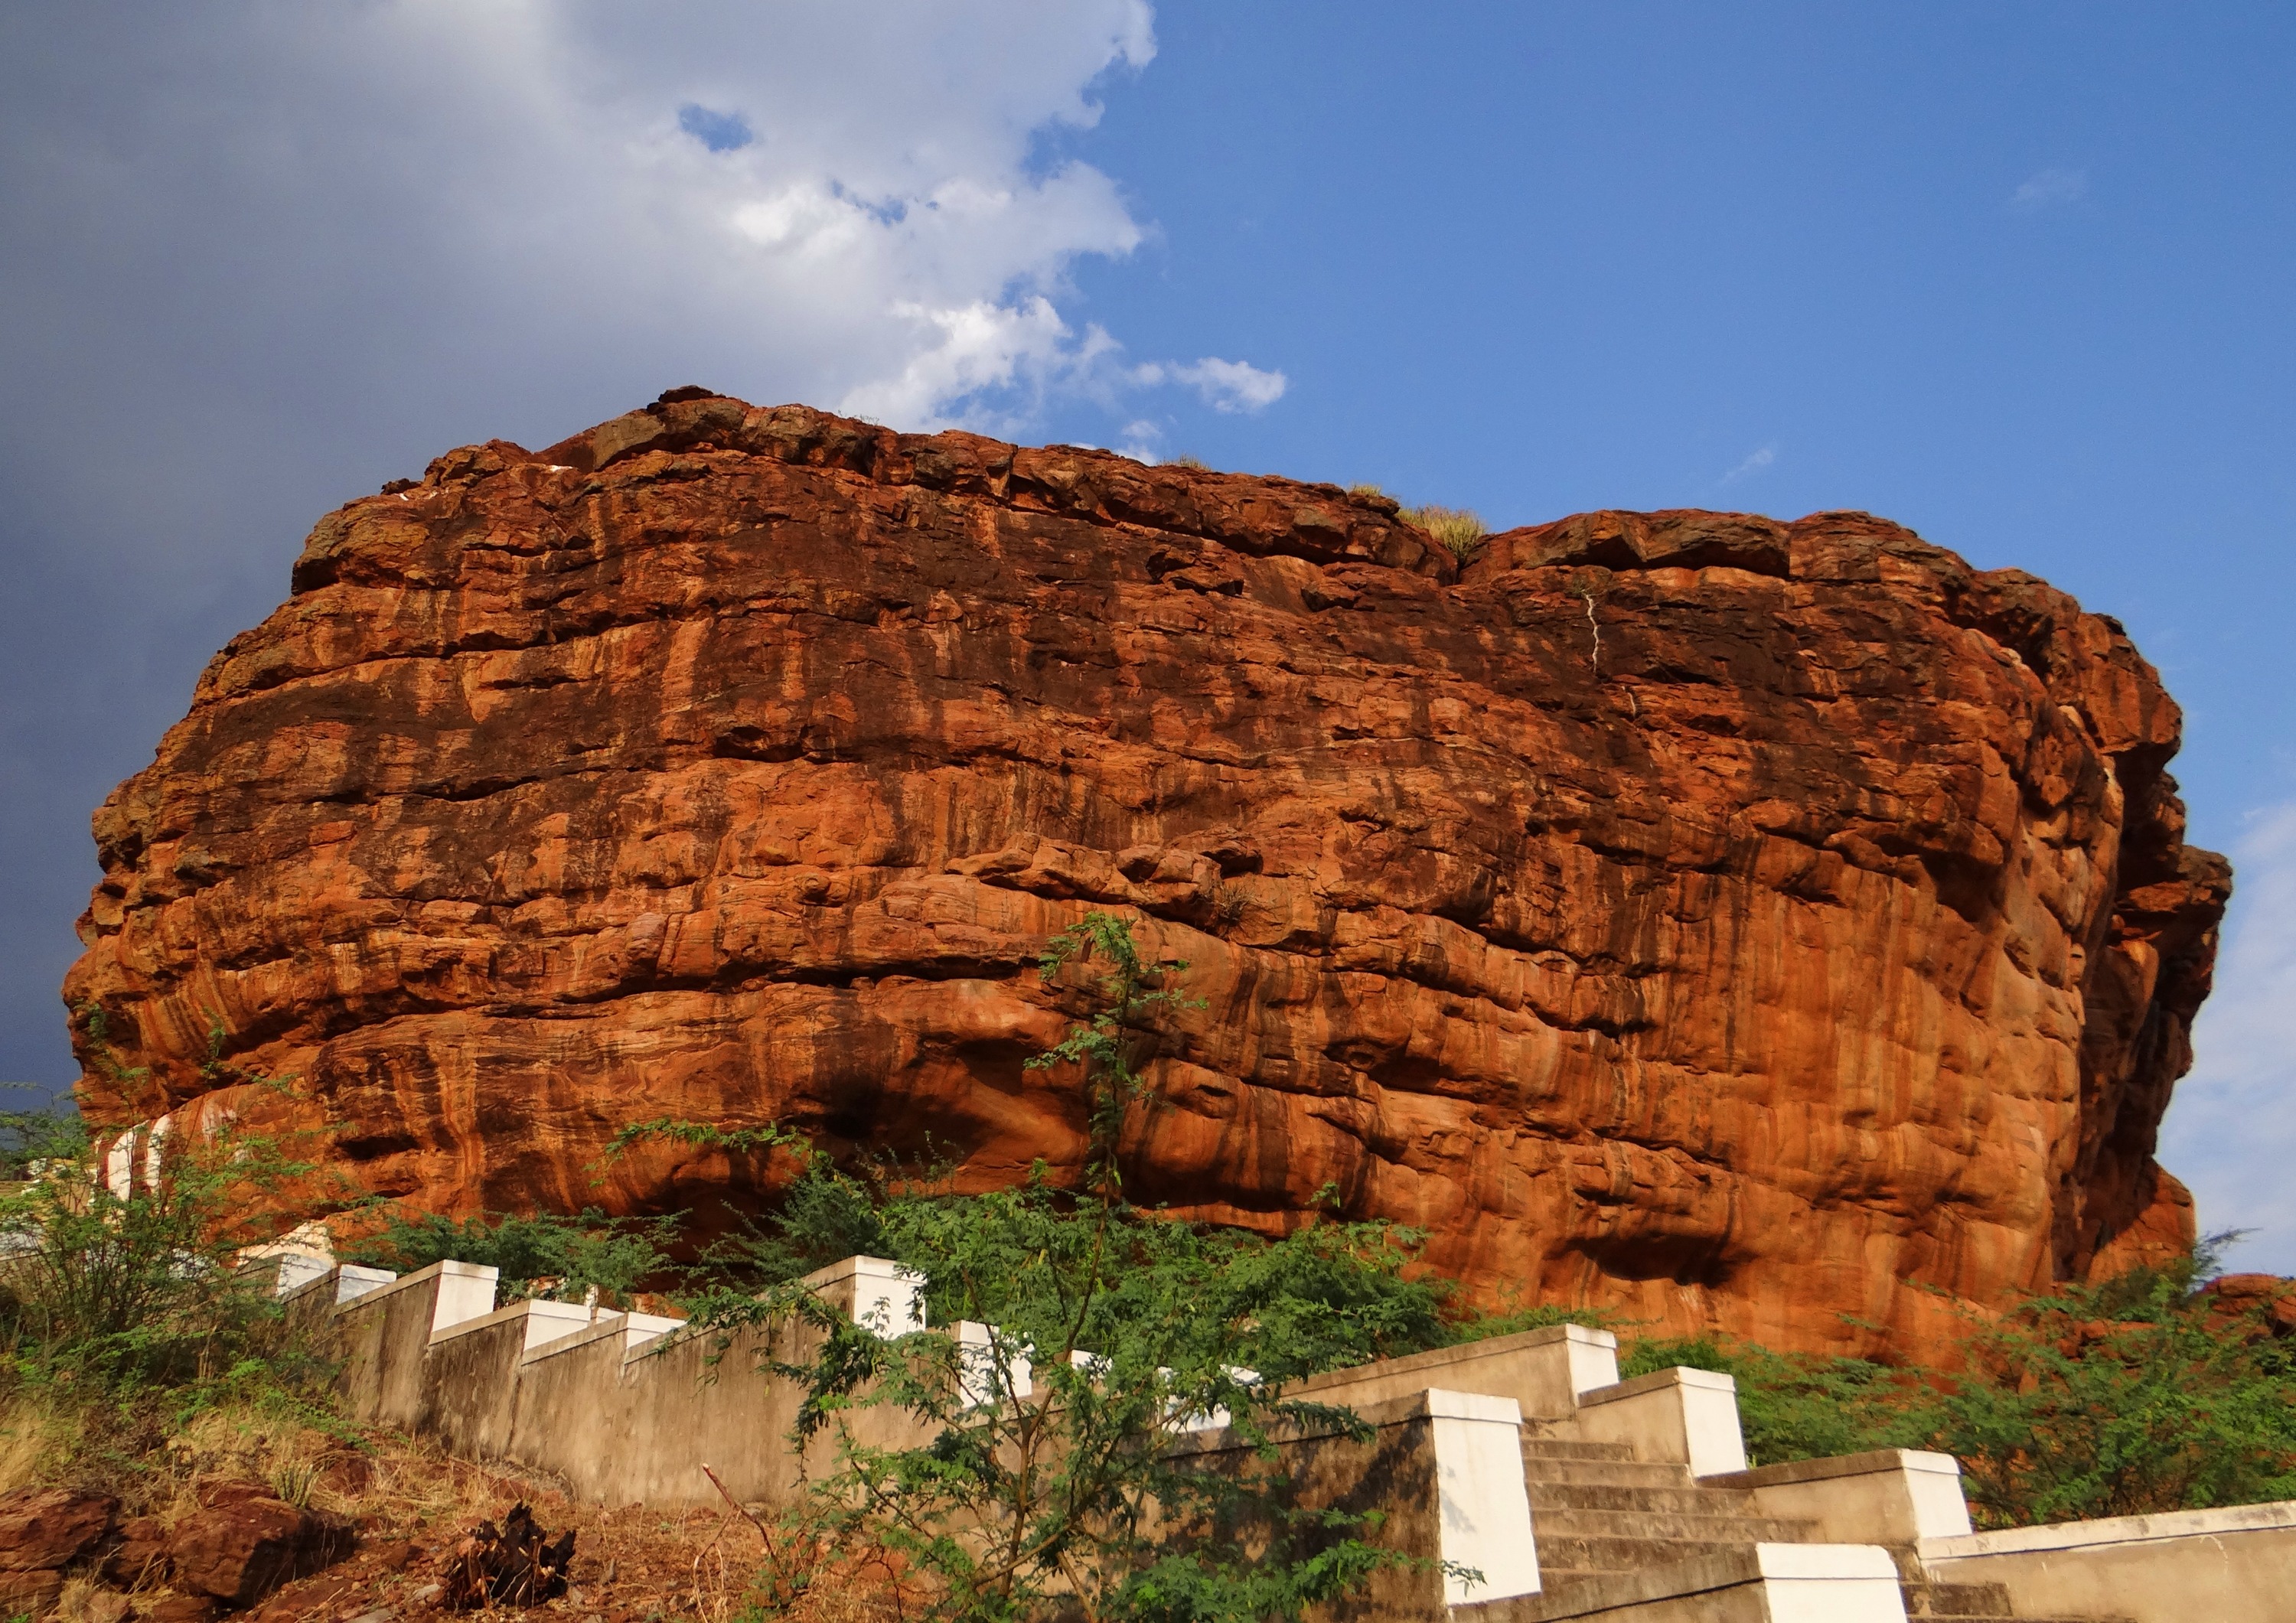
landscape, rock, architecture, sky, sandstone, valley, formation, cliff, arch, red, soil, blue, canyon, terrain, material, eroded, erosion, rocks, geology, ruins, badlands, plateau, india, wadi, butte, monolith, landform, ancient history, geographical feature, badami